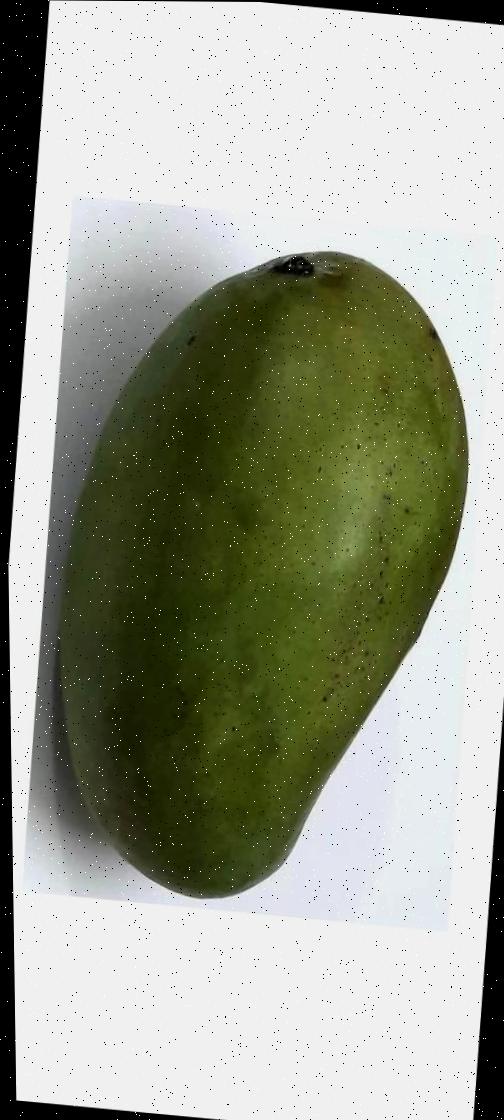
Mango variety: Amrapali